Journeyman years

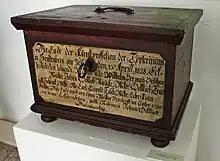
Guild chest of the potters in Senftenberg (1750)

In the European apprenticeship tradition, the journeyman years (also known in German as , , and colloquially sometimes referred to as) is a time of travel for several years after completing apprenticeship as a craftsman. The tradition dates back to medieval times and is still alive in France, Scandinavia and the German-speaking countries. Normally three years and one day is the minimum period for a journeyman apprentice. Crafts and trades in which that tradition persists to the current day, include roofing, metalworking, woodcarving, carpentry and joinery, millinery and musical instrument manufacture (including organ building).